Sonoma, California

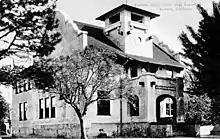
Sonoma Valley High School, 1910

Governor Figueroa had received instructions from the Mexican Congress further south in the capital city of Mexico City to establish a strong presence in the region north of the San Francisco Bay to protect the area from encroachments of foreigners. An immediate concern was the further south and eastward movement to the interior of the Russian America Company from their settlements at Fort Ross and Bodega Bay on the Northern California coastline.